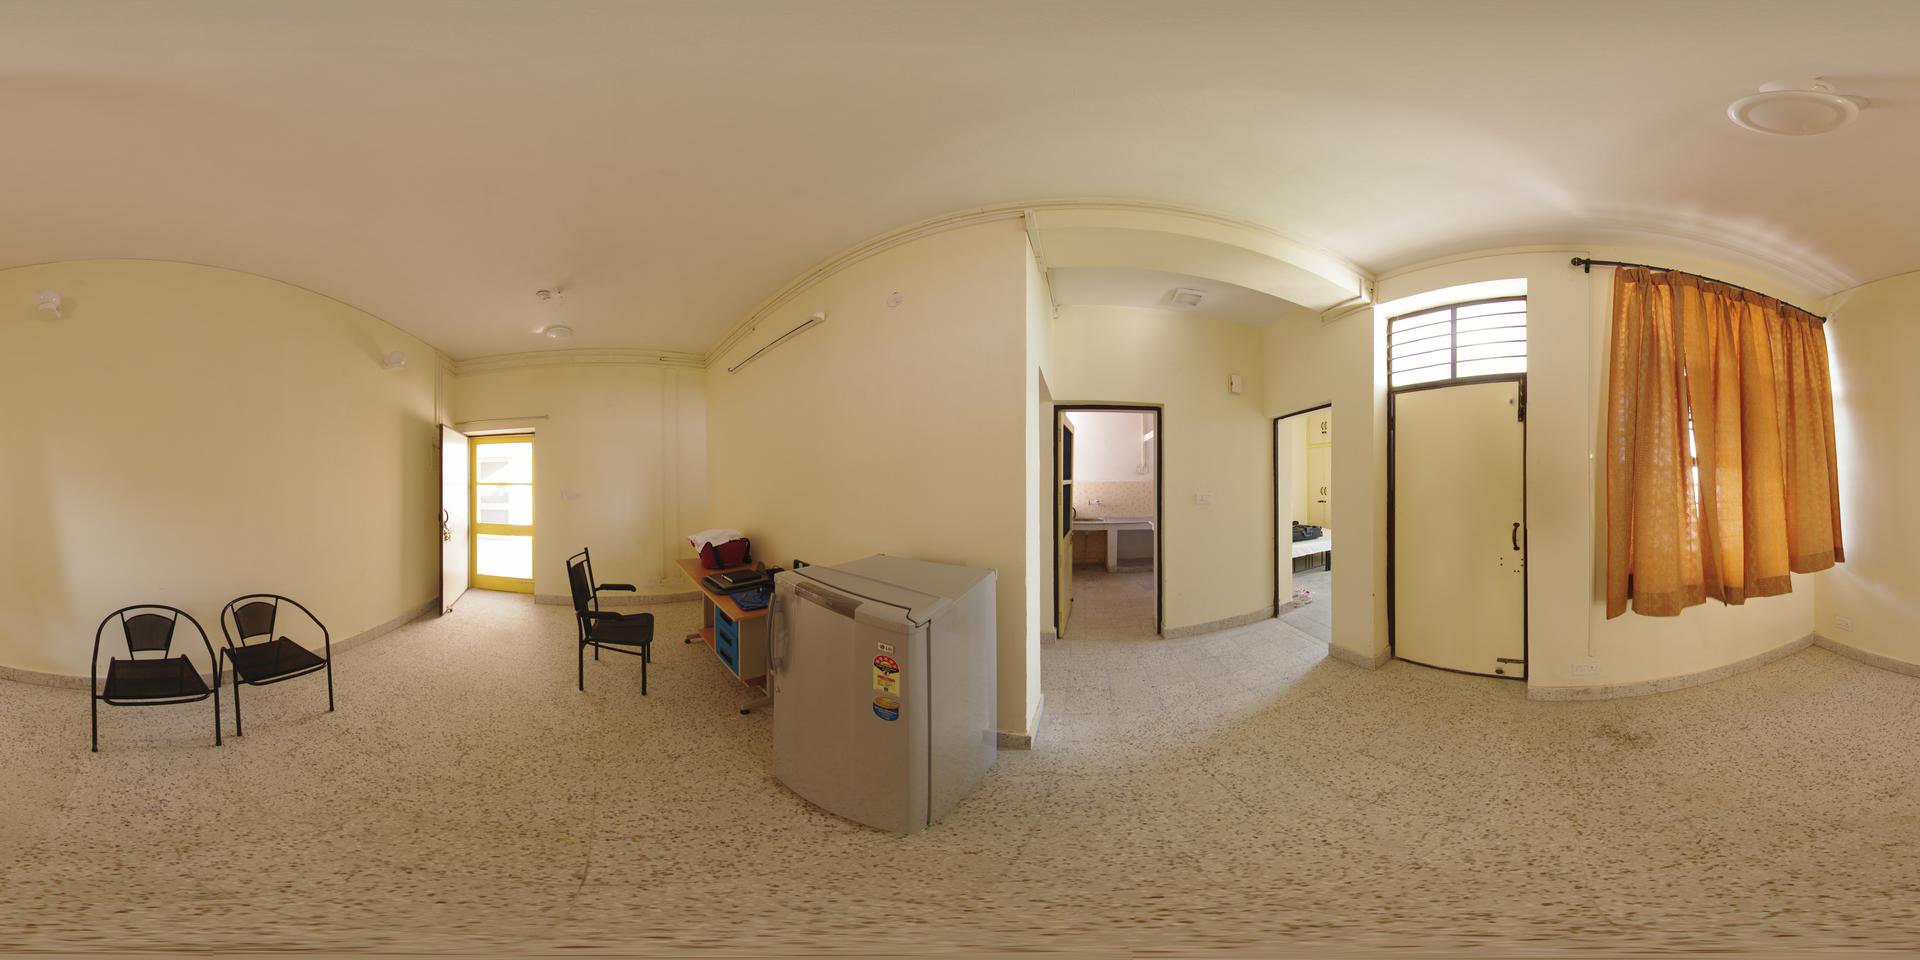
Referred object: Small fridge next to the table

Referred object: the silver refrigerator